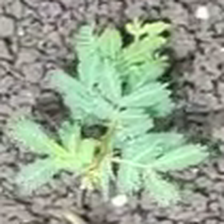
Weed species: Dwarf_cassia_(Chamaecrista pumila)